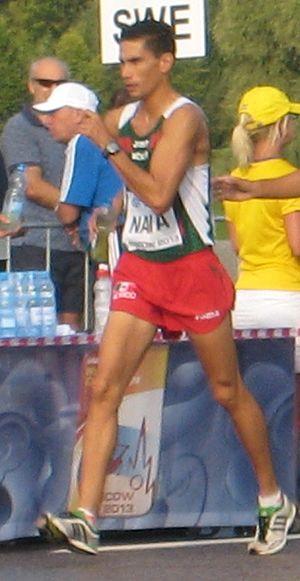
Horacio Nava Reza est un athlète mexicain, spécialiste de la marche.